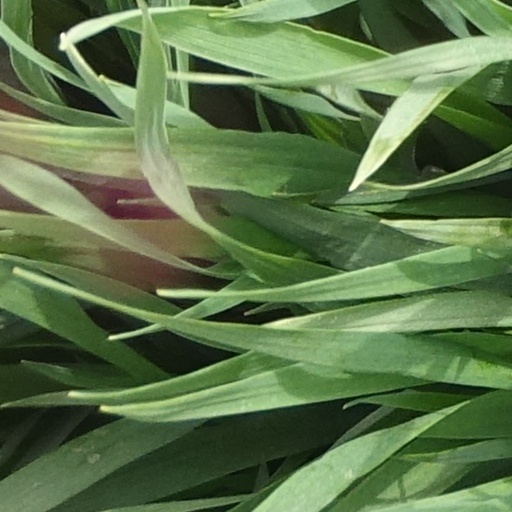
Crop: wheat